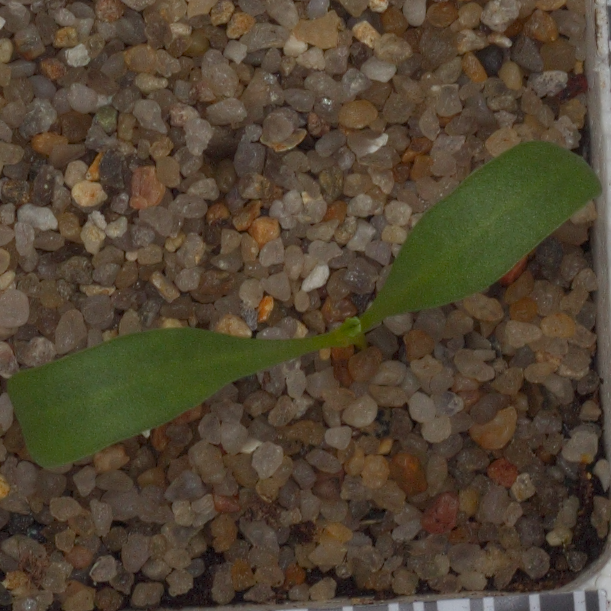
Label: sugar_beet